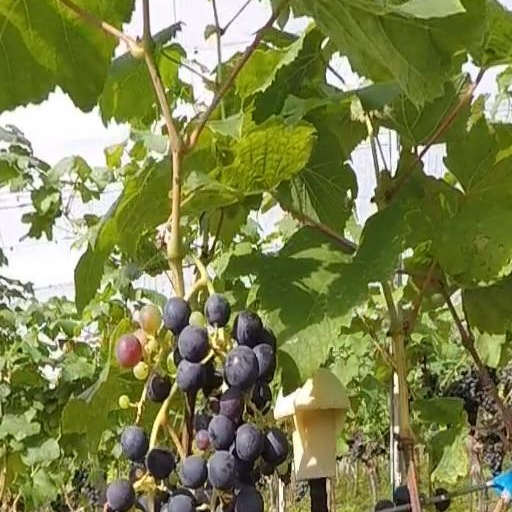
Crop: grape